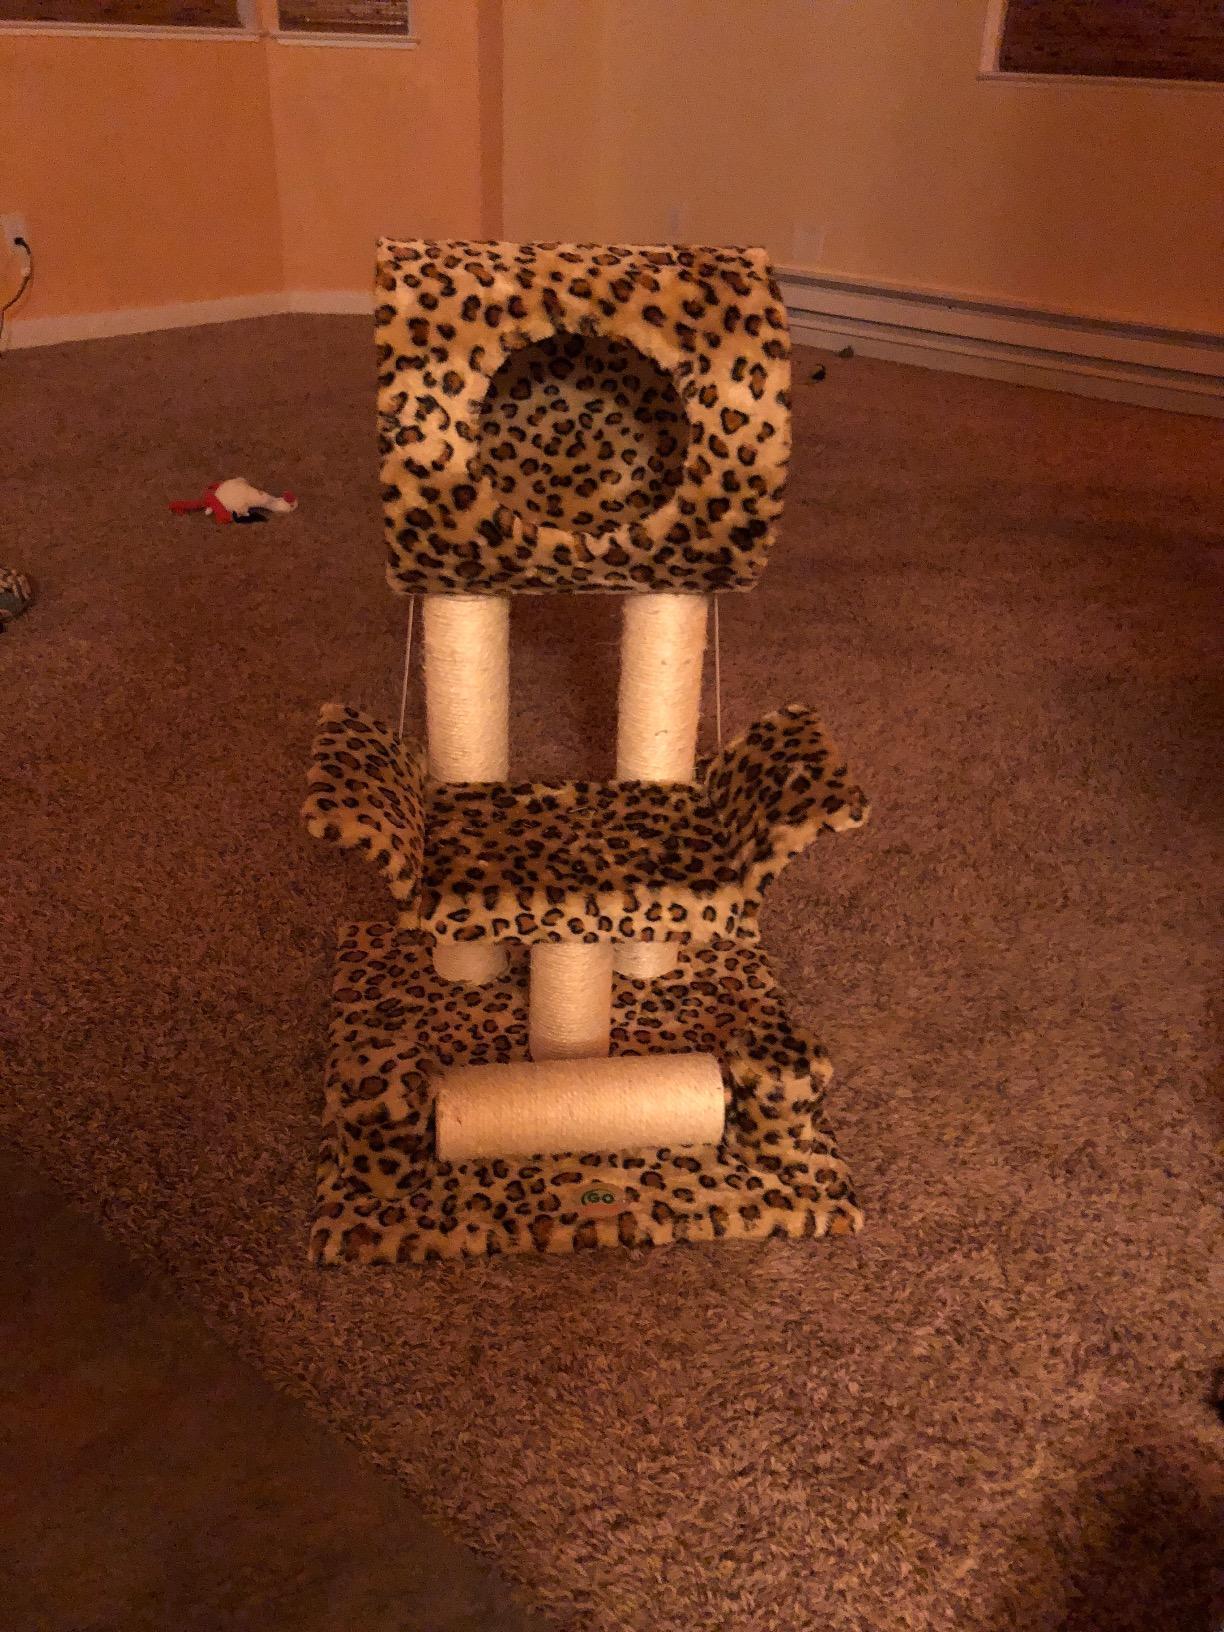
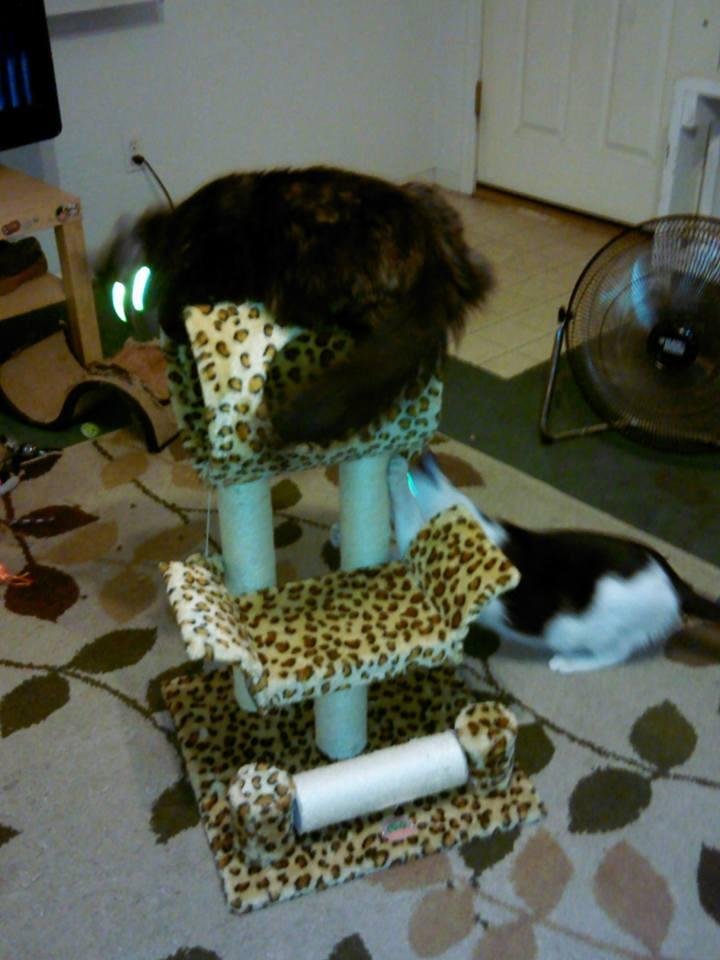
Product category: items_cat tree
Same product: yes